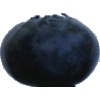
Label: Blueberry 1